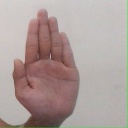
अक्षर: ध